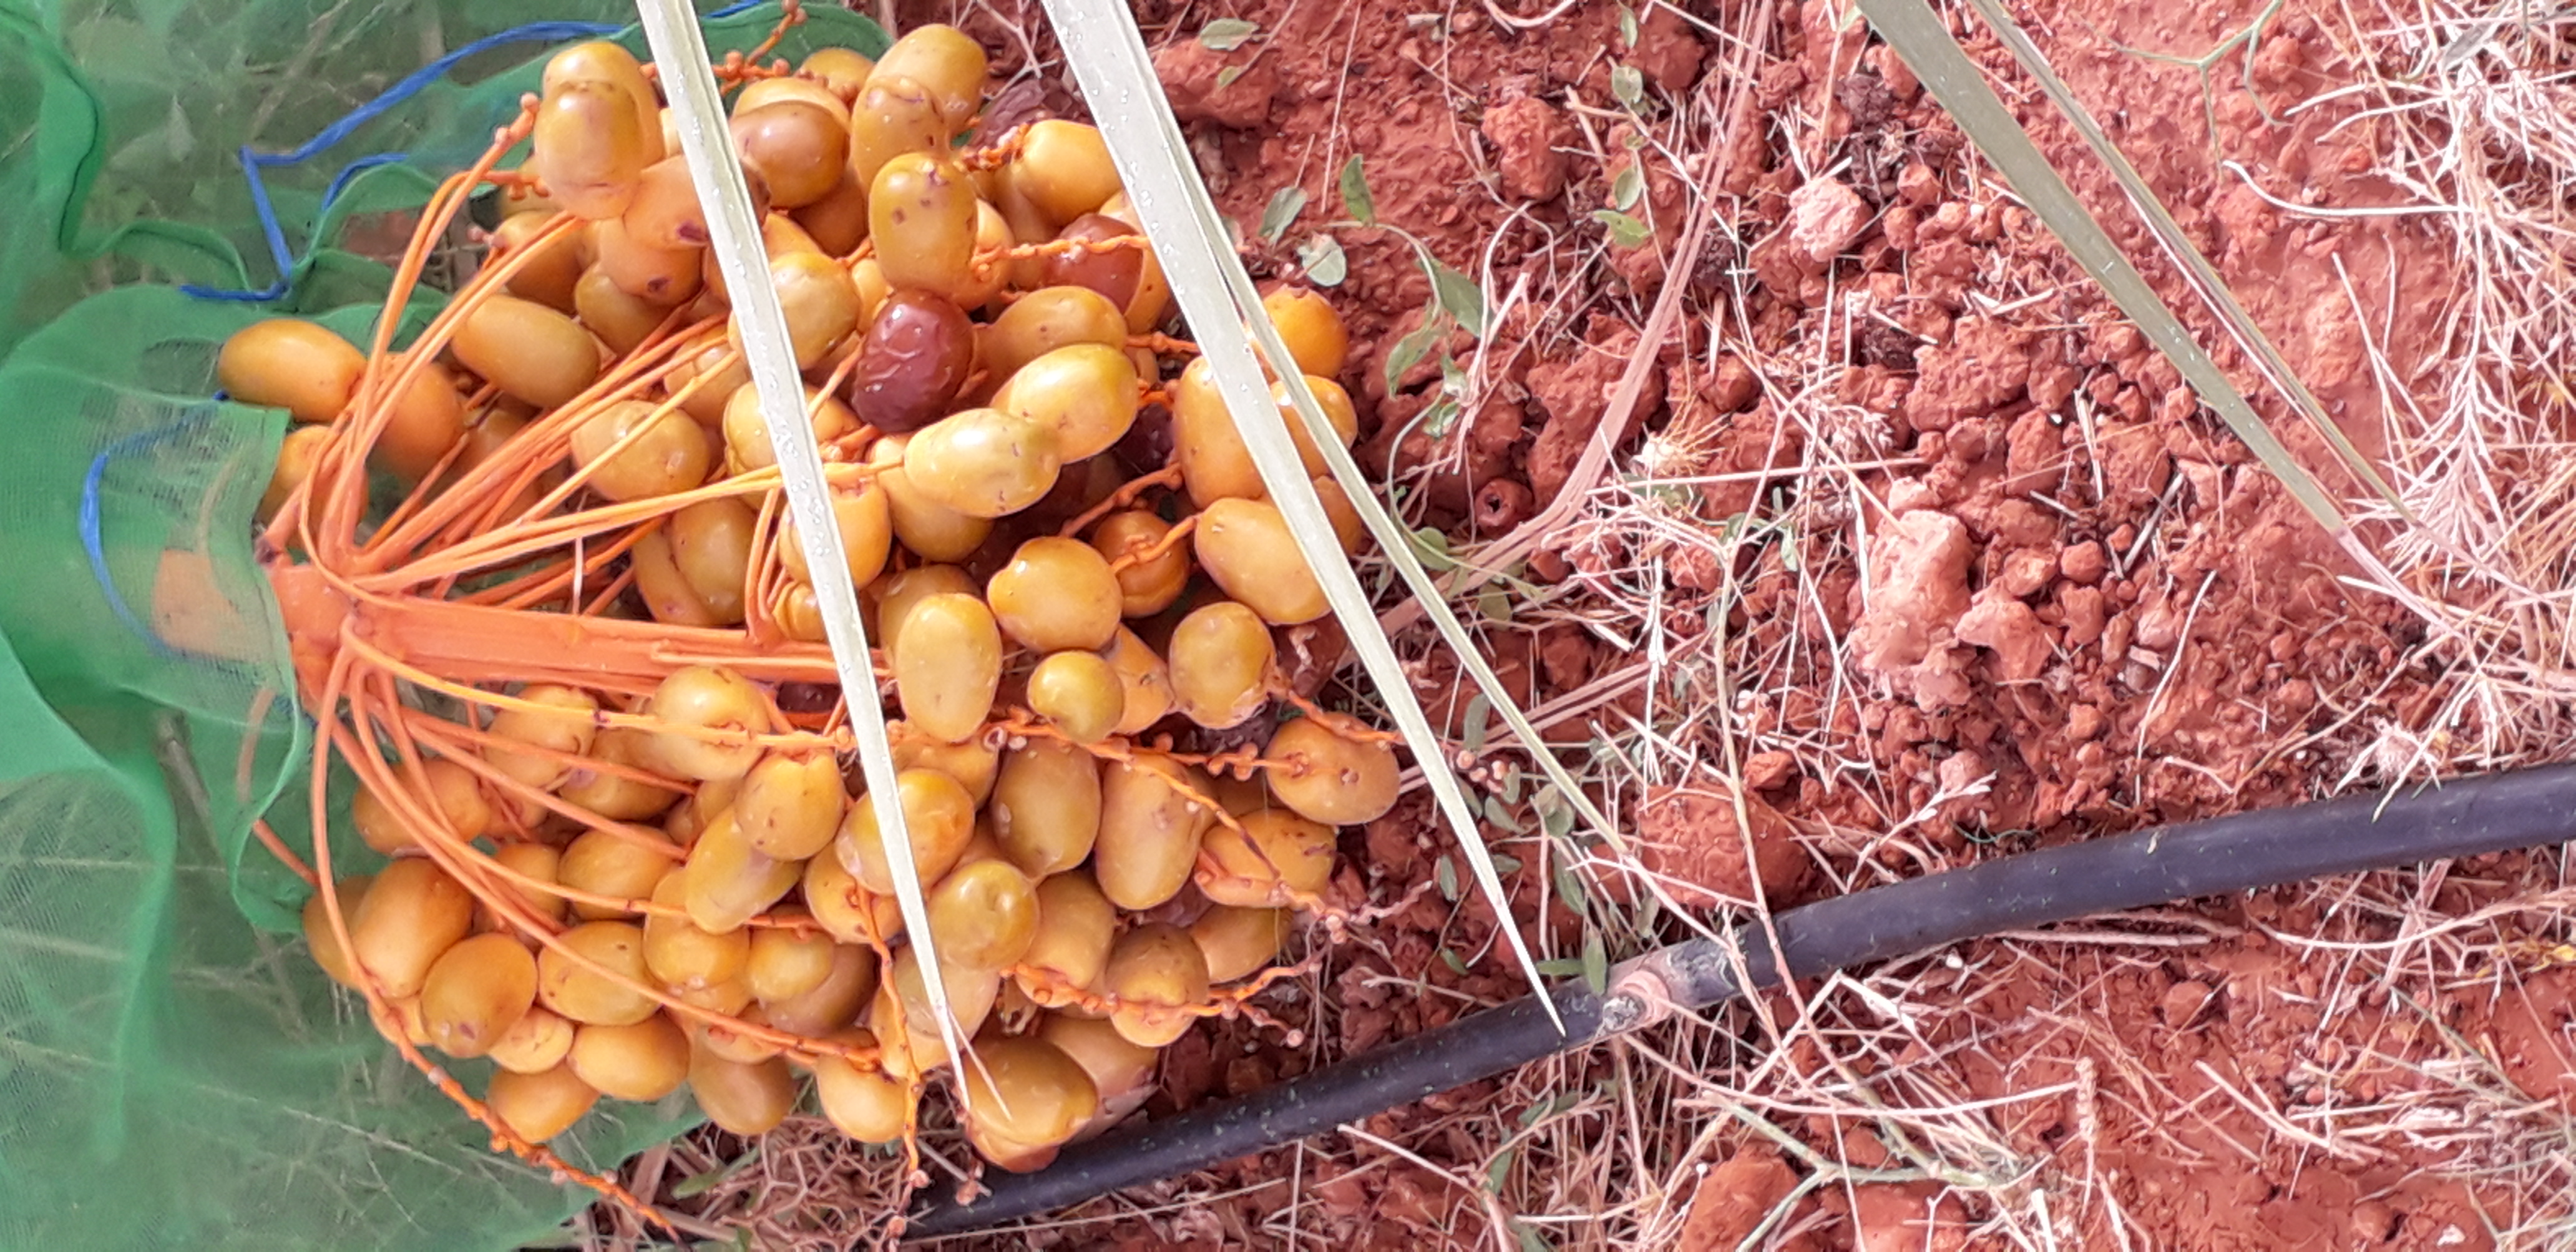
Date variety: Boufagous